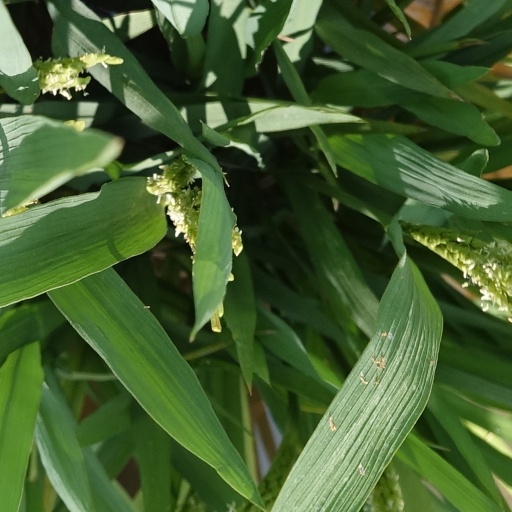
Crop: rice